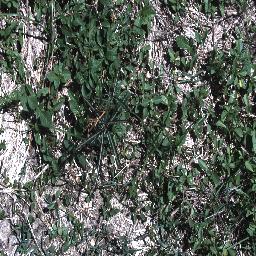
Label: parkinsonia